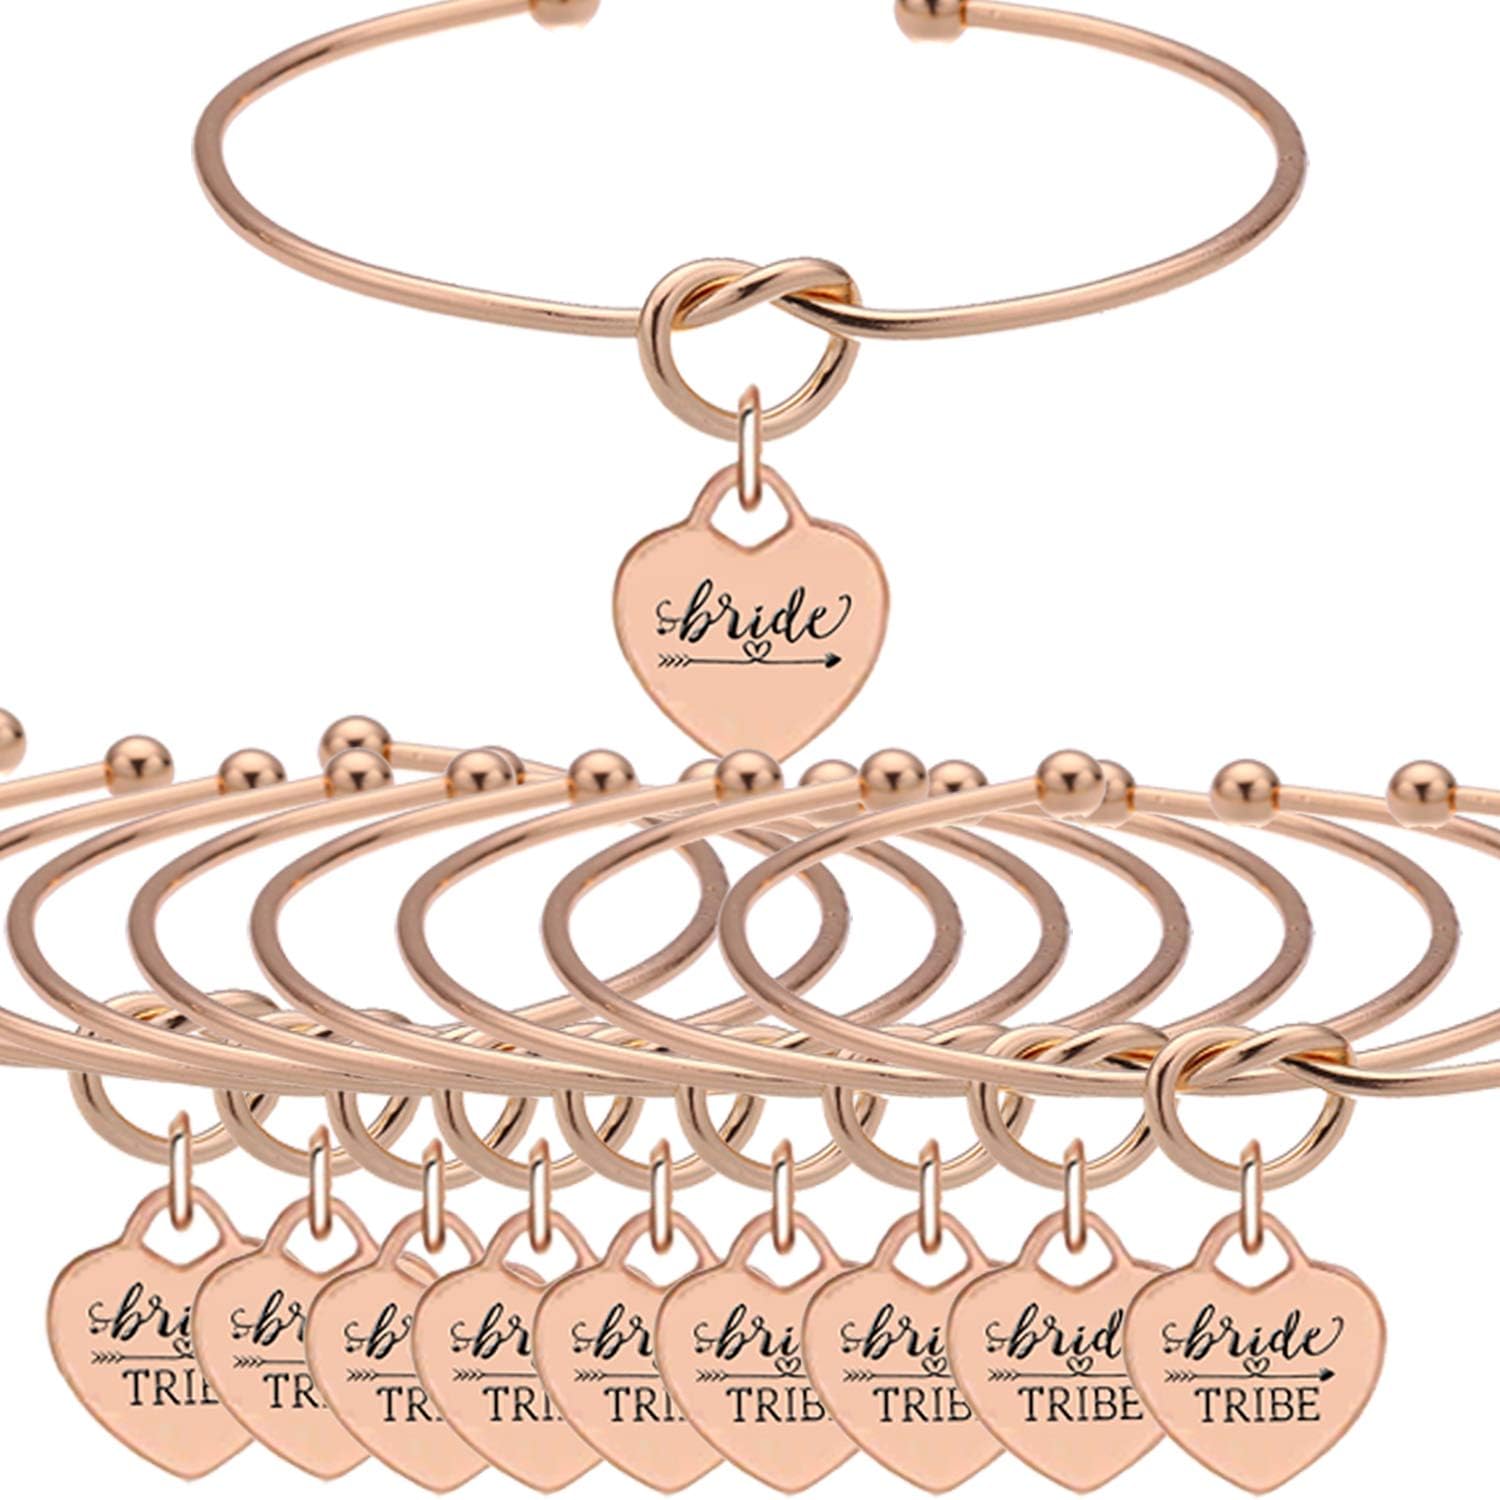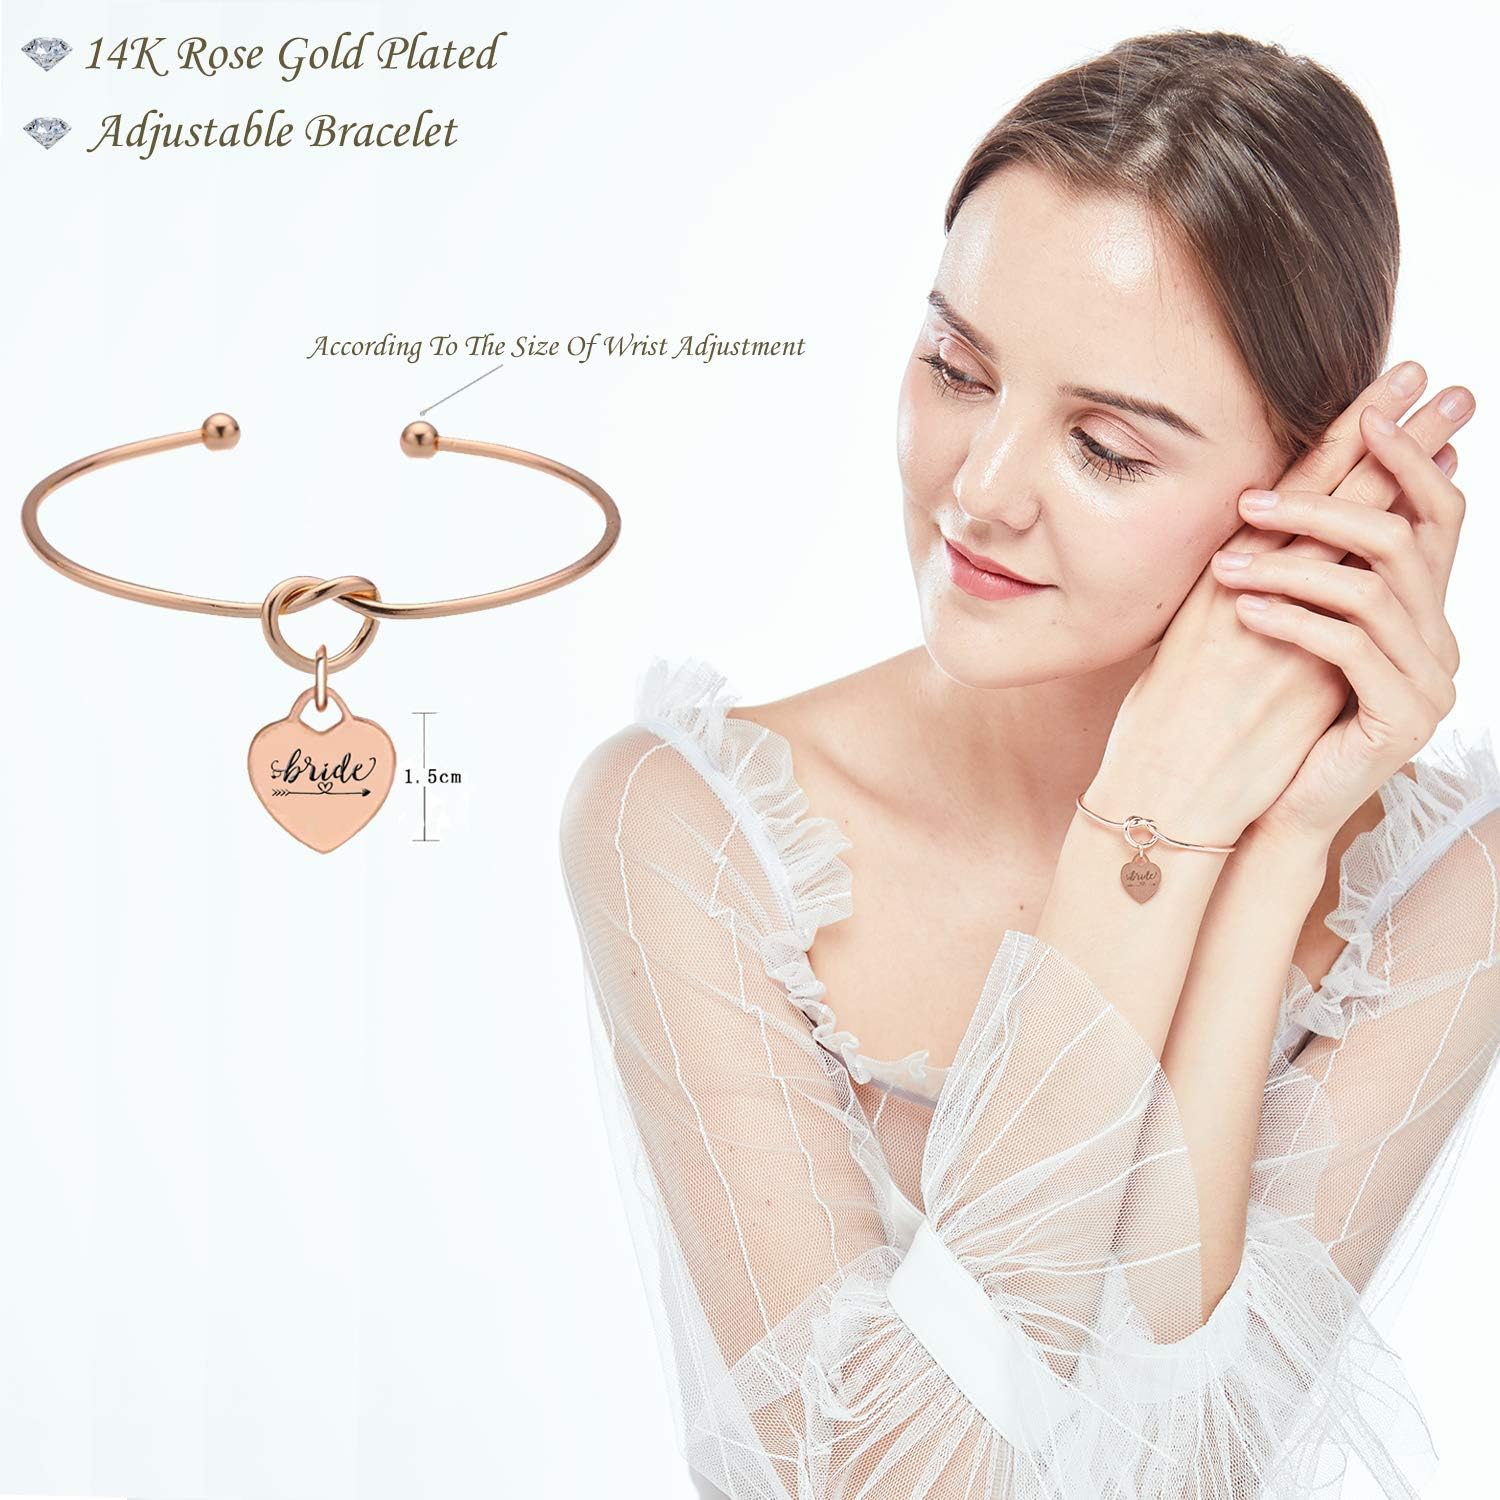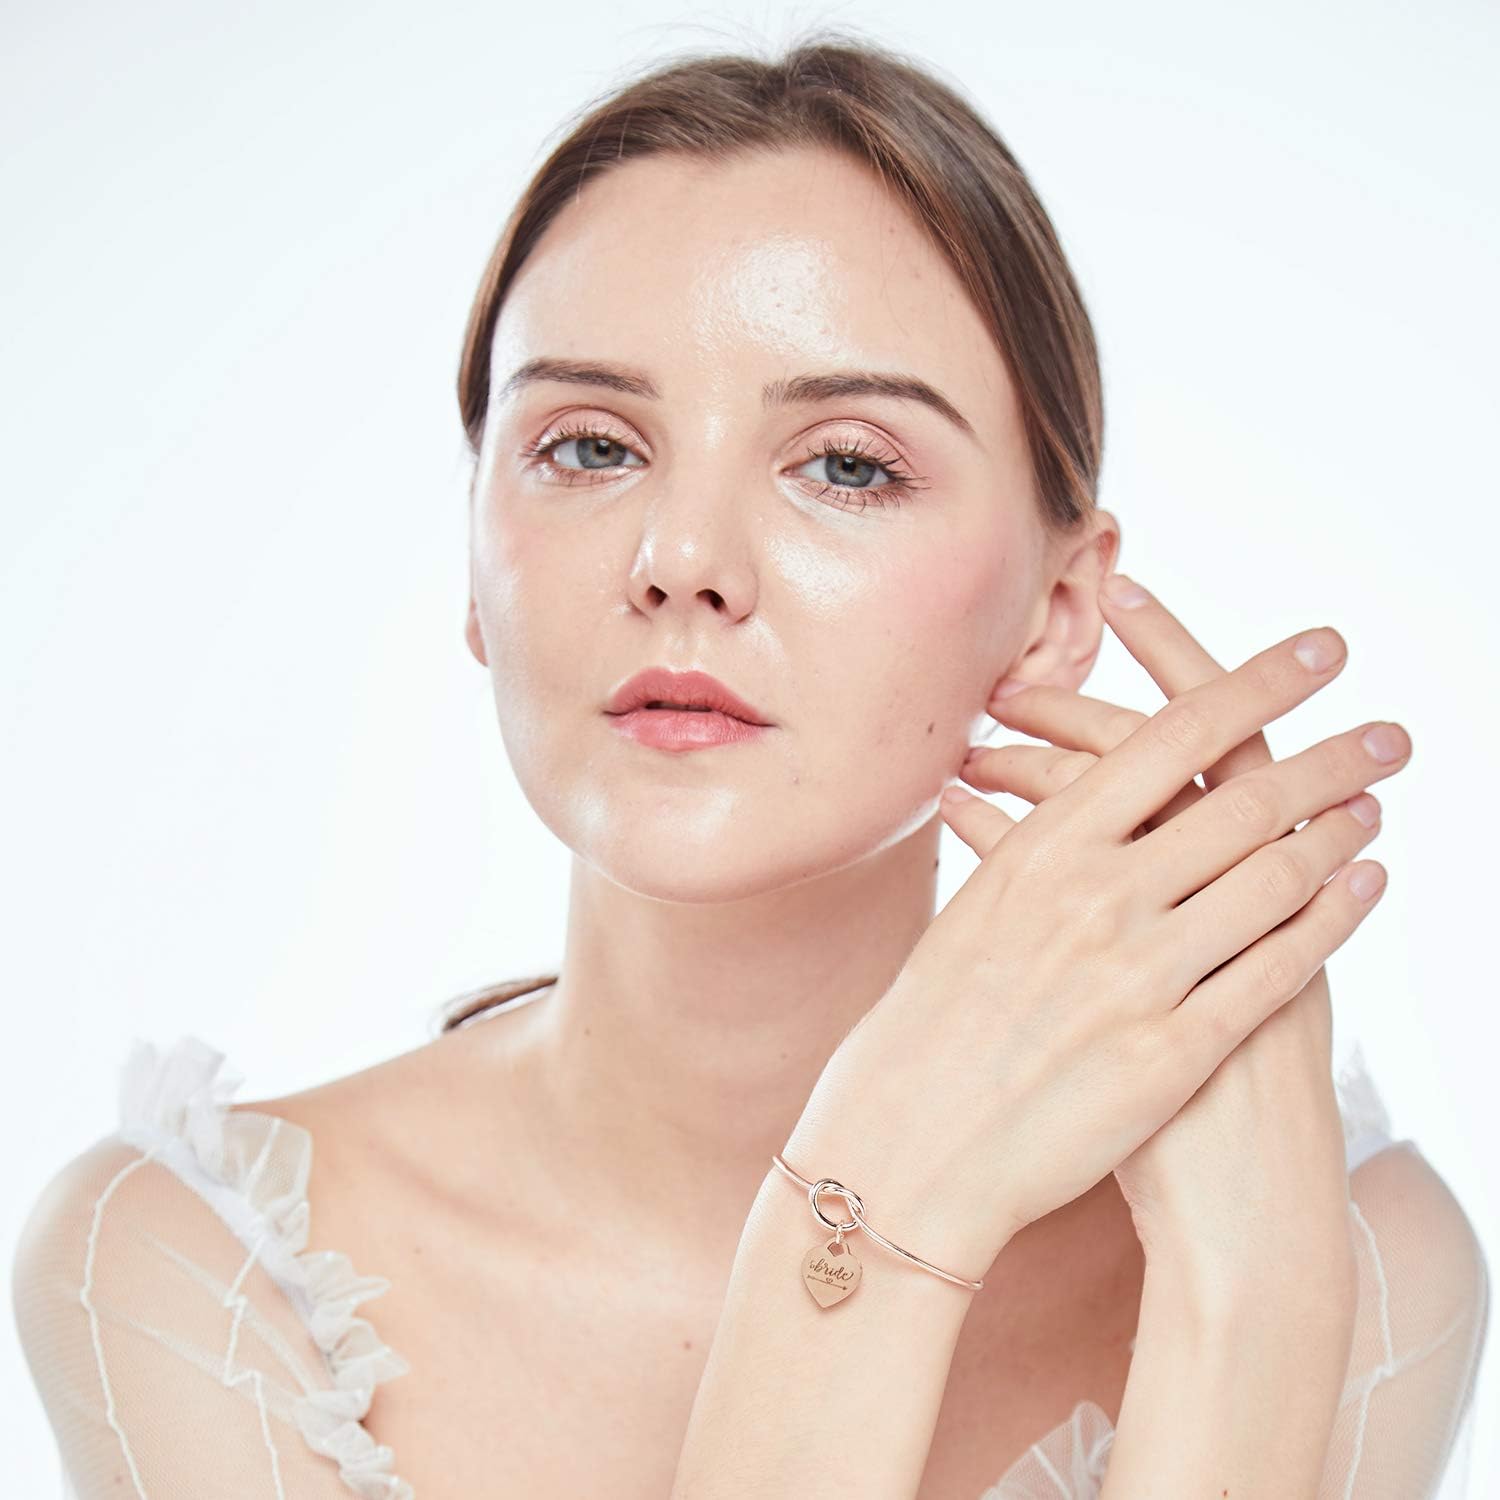
Rose Gold Knot Bracelet Set - Include Bride & Bride Tribe Knot Bracelet and Gift Bags Open Bangle Bracelets Bridal Shower Wedding Jewelry Bridesmaid Proposal Gifts
Category: AMAZON FASHION
This love knot bracelet has a special meaning "I Can't Tie The Knot Without You". The carved with bride tribe pattern bracelet is specially designed for the bridesmaid gifts.
Features: PACKAGE INCLUDE:1 pcs bride knot bracelet, 9 pcs bride tribe knot bracelet and 10 gift bags. | PRODUCT DETAILS: The bracelet inner diameter is 6cm,the heart pendant's height is 1.5cm.The bracelet's material is steel,the pendant's material is stainless steel. | UNIQUE DESIGN:We have carved bride and bride tribe patterns on the surface of the heart pendant,which make the bracelet unique. | PERFECT GIFT:This set kont bracelets are perfect for bridesmaid proposal gifts. | 100% MONEY BACK GUARANTEE:If there is any quality issue about our bracelet, you can apply 100% refund after return them back within 30 days.